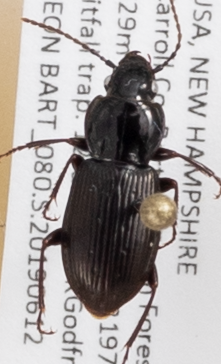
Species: Pterostichus pensylvanicus
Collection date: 2019-06-12
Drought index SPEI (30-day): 0.534
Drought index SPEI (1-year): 1.28
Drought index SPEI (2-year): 1.01